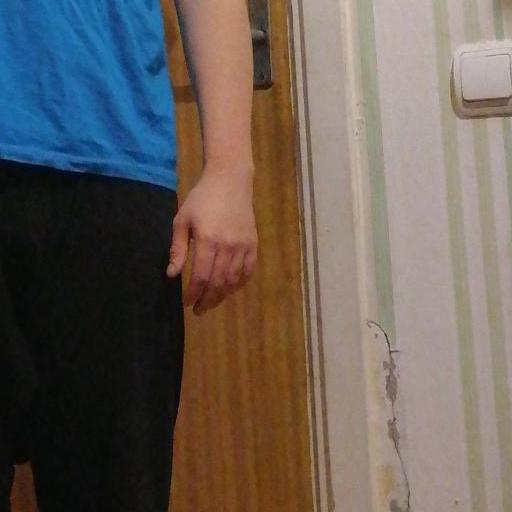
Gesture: no_gesture